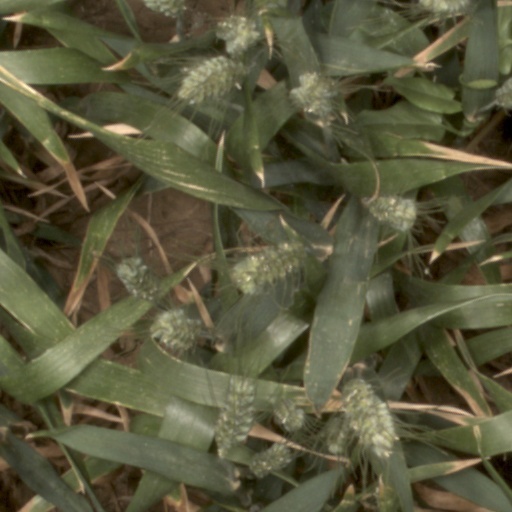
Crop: wheat